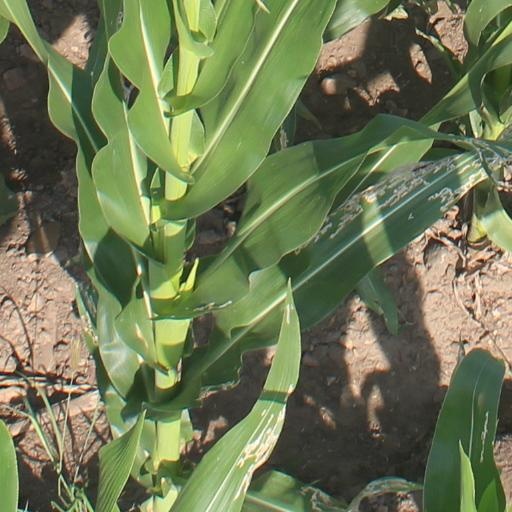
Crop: maize; corn